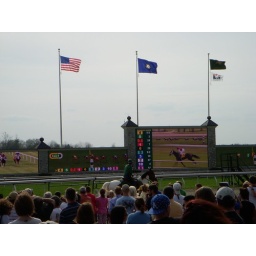
Includes video and a computer simulator in the middle that's tied to tracking devices mounted in the horse saddles